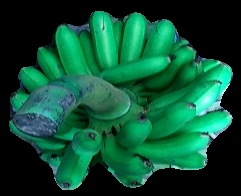
Variety: rasbale
Grade: grade1